Thomas Midgley Jr.

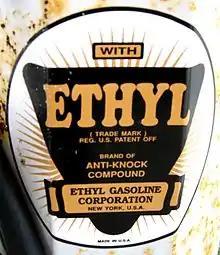
Sign on an antique gasoline pump advertising the TEL anti-knock compound Ethyl, a gasoline additive

In 1916, Midgley began working at General Motors. In December 1921, while working under the direction of Charles Kettering at Dayton Research Laboratories, a subsidiary of General Motors, he discovered (after discarding tellurium due to the difficult-to-eradicate smell) that the addition of tetraethyllead (TEL) to gasoline prevented knocking in internal combustion engines. The company named the substance "Ethyl", avoiding all mention of lead in reports and advertising. Oil companies and automobile manufacturers (especially General Motors, which owned the patent jointly filed by Kettering and Midgley) promoted the TEL additive as an inexpensive alternative superior to ethanol or ethanol-blended fuels, on which they could make very little profit. In December 1922, the American Chemical Society awarded Midgley the 1923 Nichols Medal for the "Use of Anti-Knock Compounds in Motor Fuels". This was the first of several major awards he earned during his career.